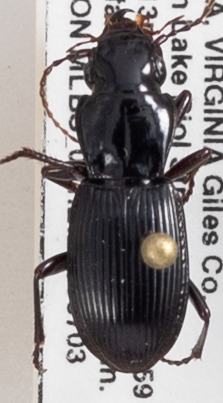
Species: Pterostichus rostratus
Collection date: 2018-07-03
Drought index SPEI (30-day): -0.916
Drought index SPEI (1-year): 0.42
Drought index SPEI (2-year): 0.406